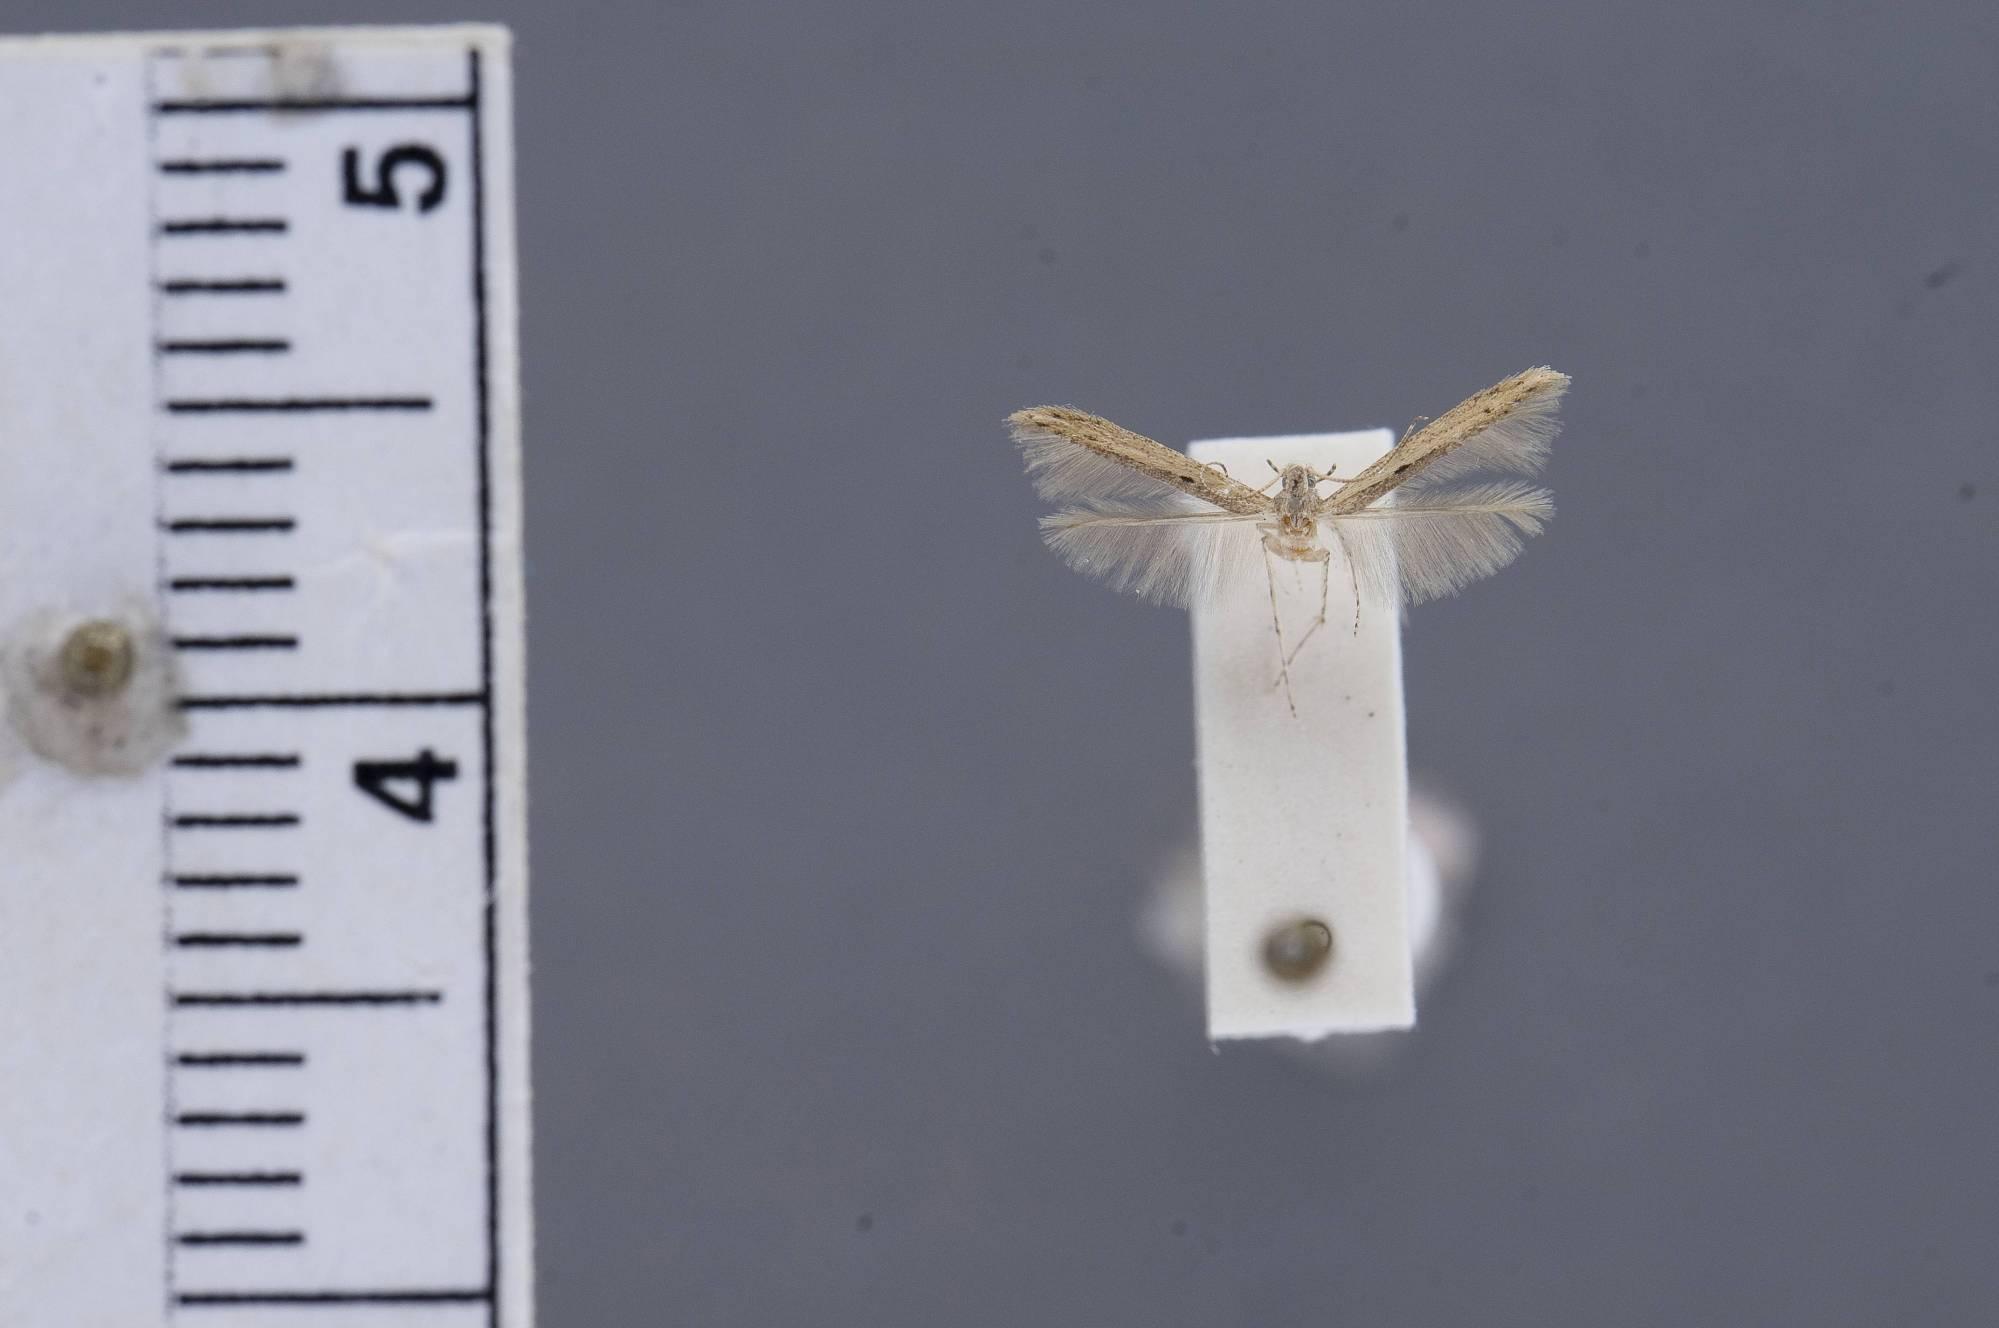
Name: Batrachedra decoctor decoctor
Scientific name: Batrachedra decoctor decoctor Hodges, 1967
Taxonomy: Animalia, Arthropoda, Insecta, Lepidoptera, Glossata, Batrachedridae, Batrachedrinae
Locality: Parker Islands, Highlands, Florida, United States
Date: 26 Jun 1980 to 28 Jun 1980